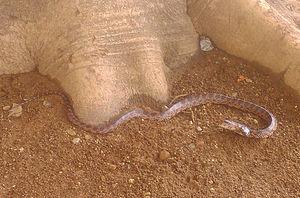
Lycodon rufozonatus est une espèce de serpents de la famille des Colubridae.